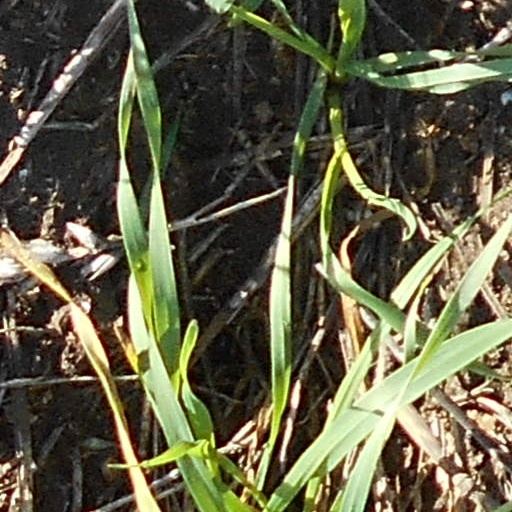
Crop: wheat